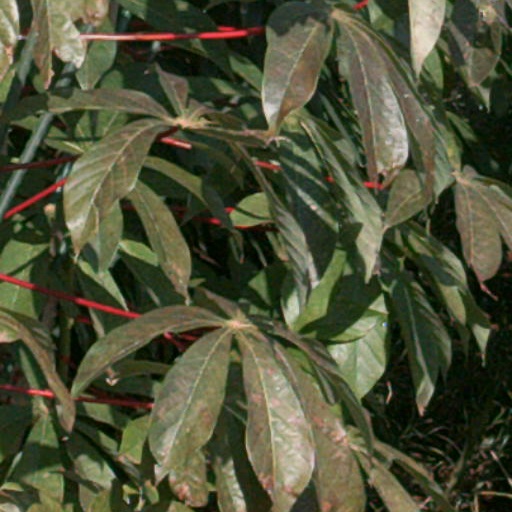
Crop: cassava